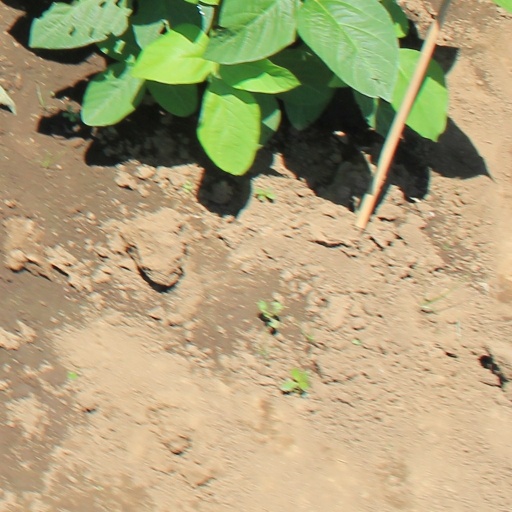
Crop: soybean